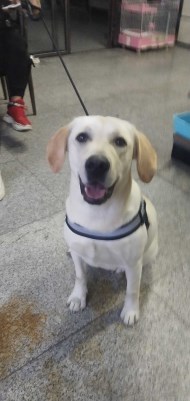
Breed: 3580-n000122-Labrador_retriever